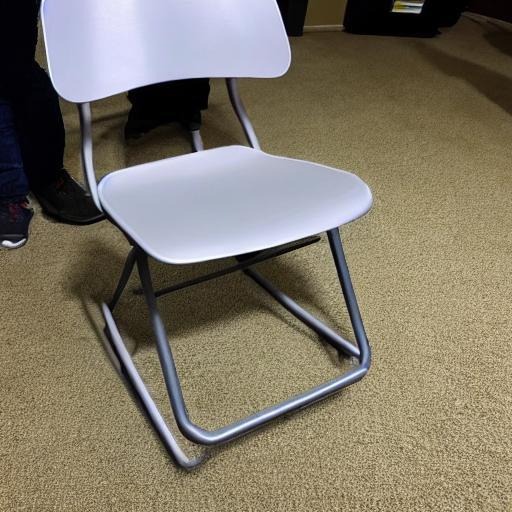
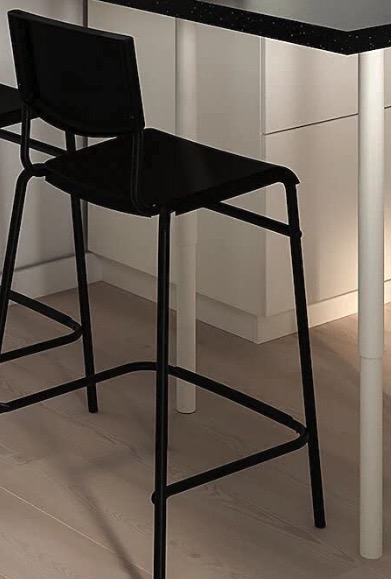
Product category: stool
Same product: no